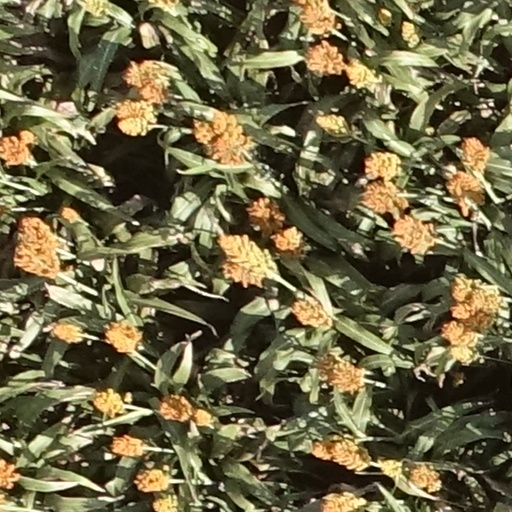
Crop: sorghum